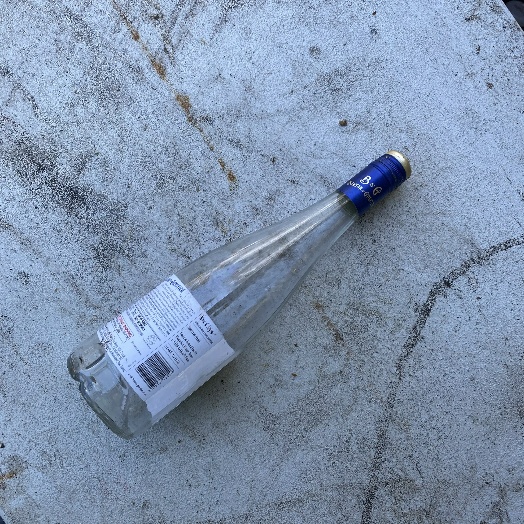
Label: Glass